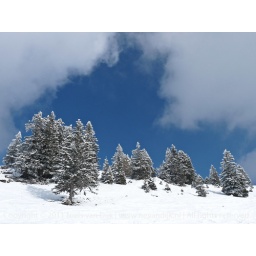
Beautifal dark blue sky in contrast to the snowy trees